J. B. Peiris

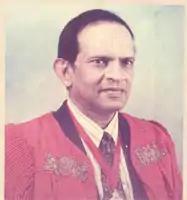

Deshamanya Vidya Jyothi J.B. Peiris, FRCP is Sri Lankan neurologist. He was the founder of the Institute of Neurology, Chairman of the Sri Jayewardenapura Hospital and has been an executive Director of the Postgraduate Institute of Medicine.